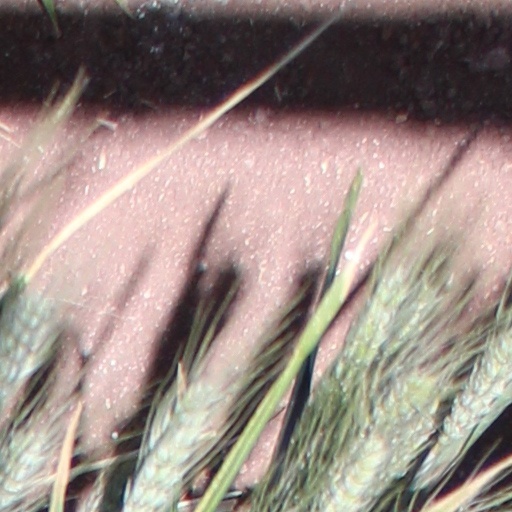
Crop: wheat